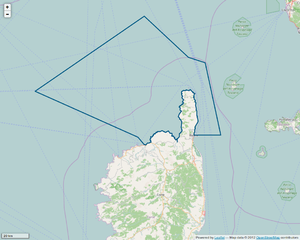
Périmètre du PNM du cap Corse et de l'Agriate.
Le parc naturel marin du cap Corse et de l'Agriate est un parc naturel marin français. Créé en 2016, il est le huitième parc de ce type en France. Allant des côtes du cap Corse et des Agriates jusqu'à une centaine de kilomètres au large de la Balagne, il couvre 6 830 km², superficie qui en fait le plus grand de France métropolitaine.